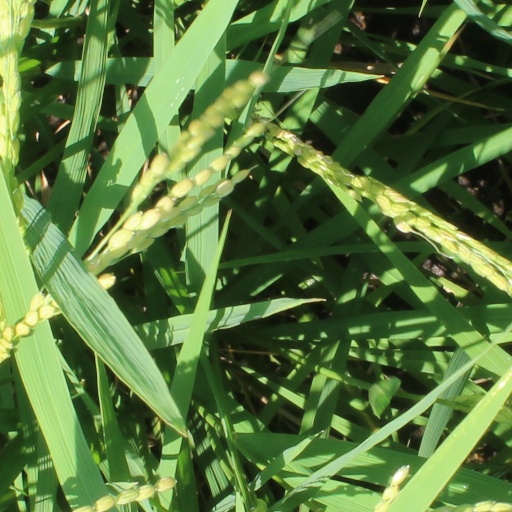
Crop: rice